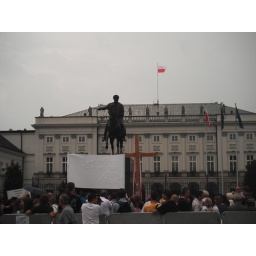
a cross in front of a government building - protests